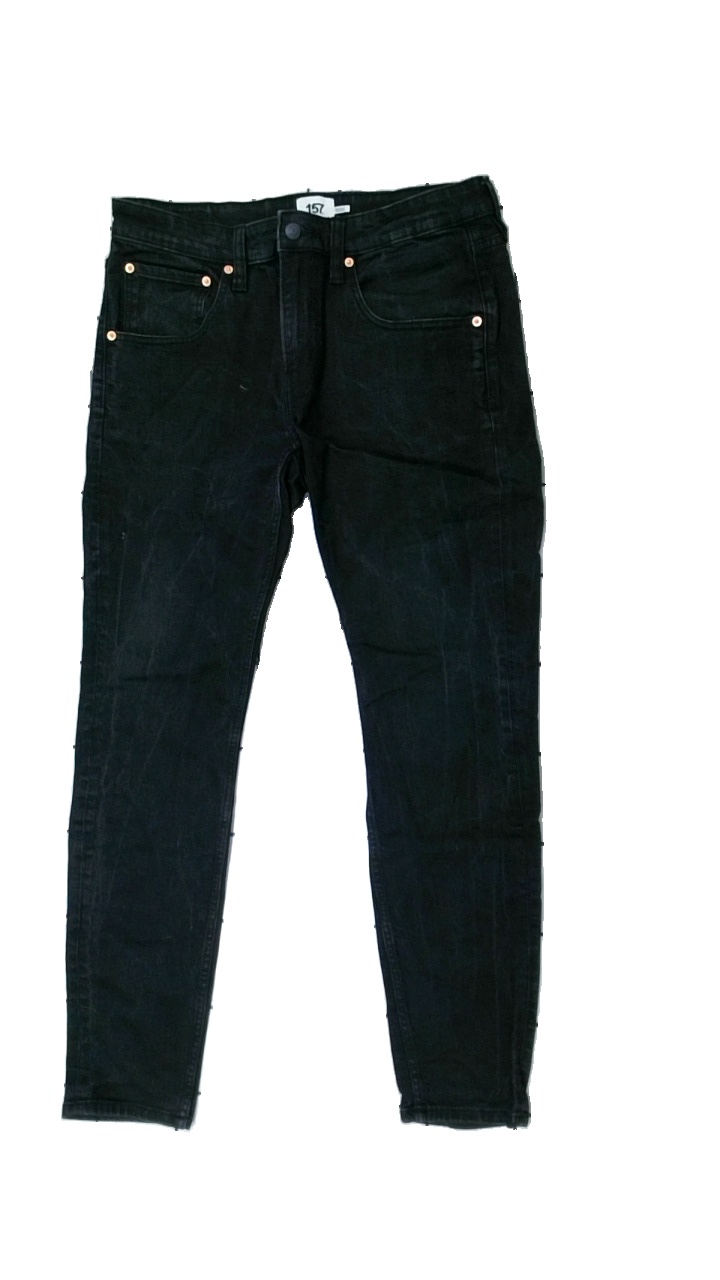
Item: Jeans (Men)
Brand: Lager 157
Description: svarta jeans, luktar fuktigt, vita streck över hela
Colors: Black
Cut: Regular
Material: ?
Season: All
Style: Denim
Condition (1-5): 1
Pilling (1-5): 5
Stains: Major
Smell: Major
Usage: Export
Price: <50